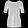
Label: T - shirt / top